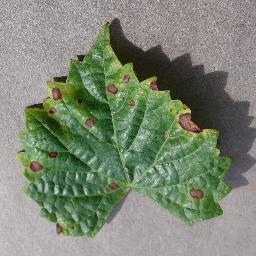
Label: Grape___Black_rot